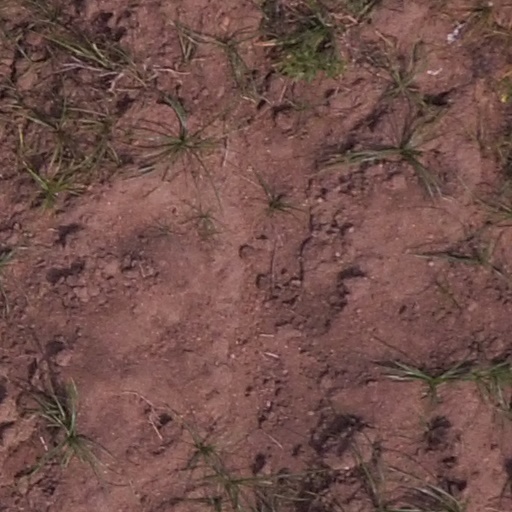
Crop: maize; corn